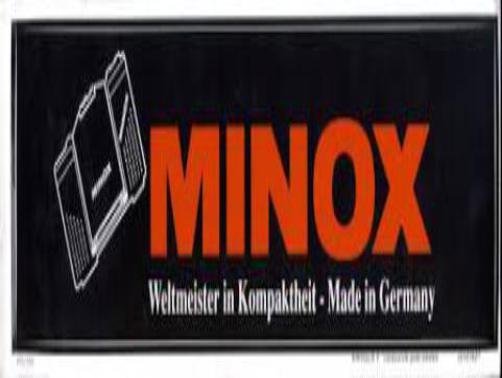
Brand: minox
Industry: Electronic